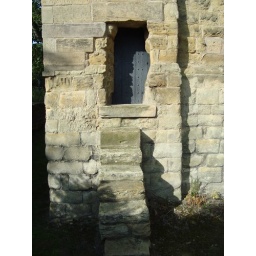
Warkworth ... small door in the church wall.